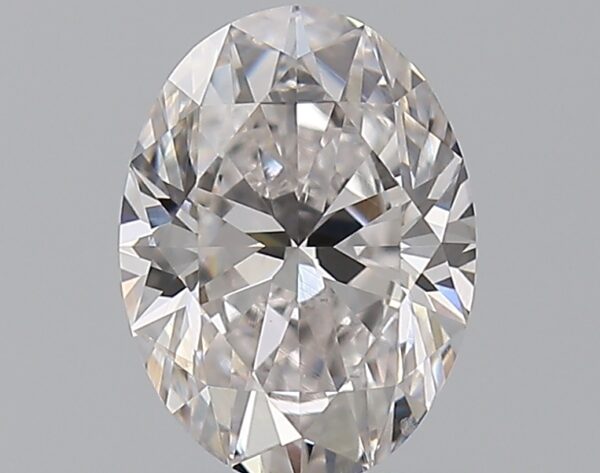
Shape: oval
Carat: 1
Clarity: SI1
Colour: F
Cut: EX
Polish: EX
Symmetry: EX
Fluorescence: F
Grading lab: GIA
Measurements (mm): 7.57 x 5.62 x 3.58